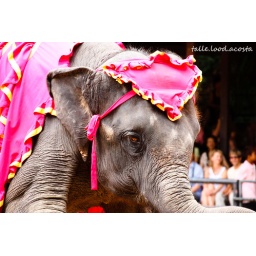
elephant in pink dress